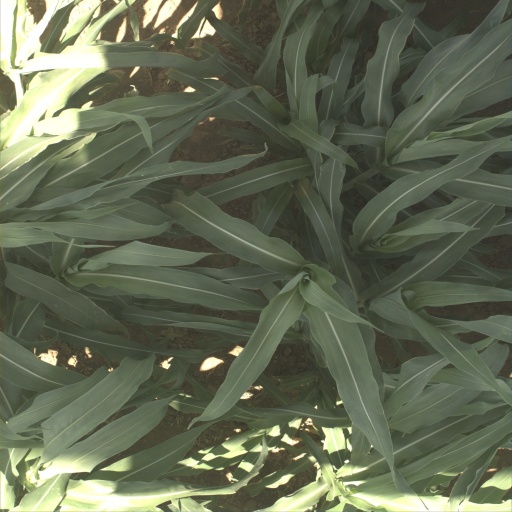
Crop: sorghum